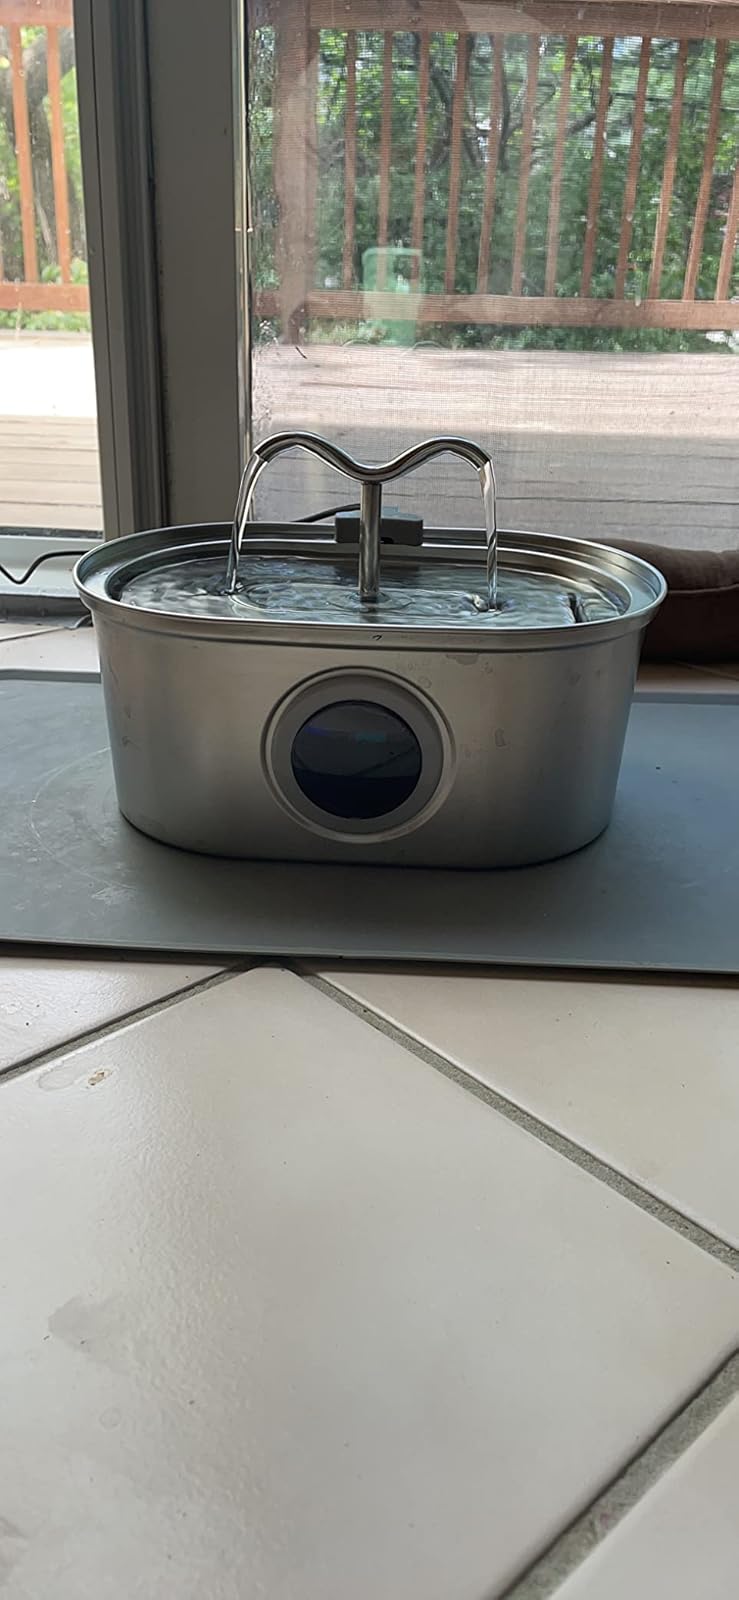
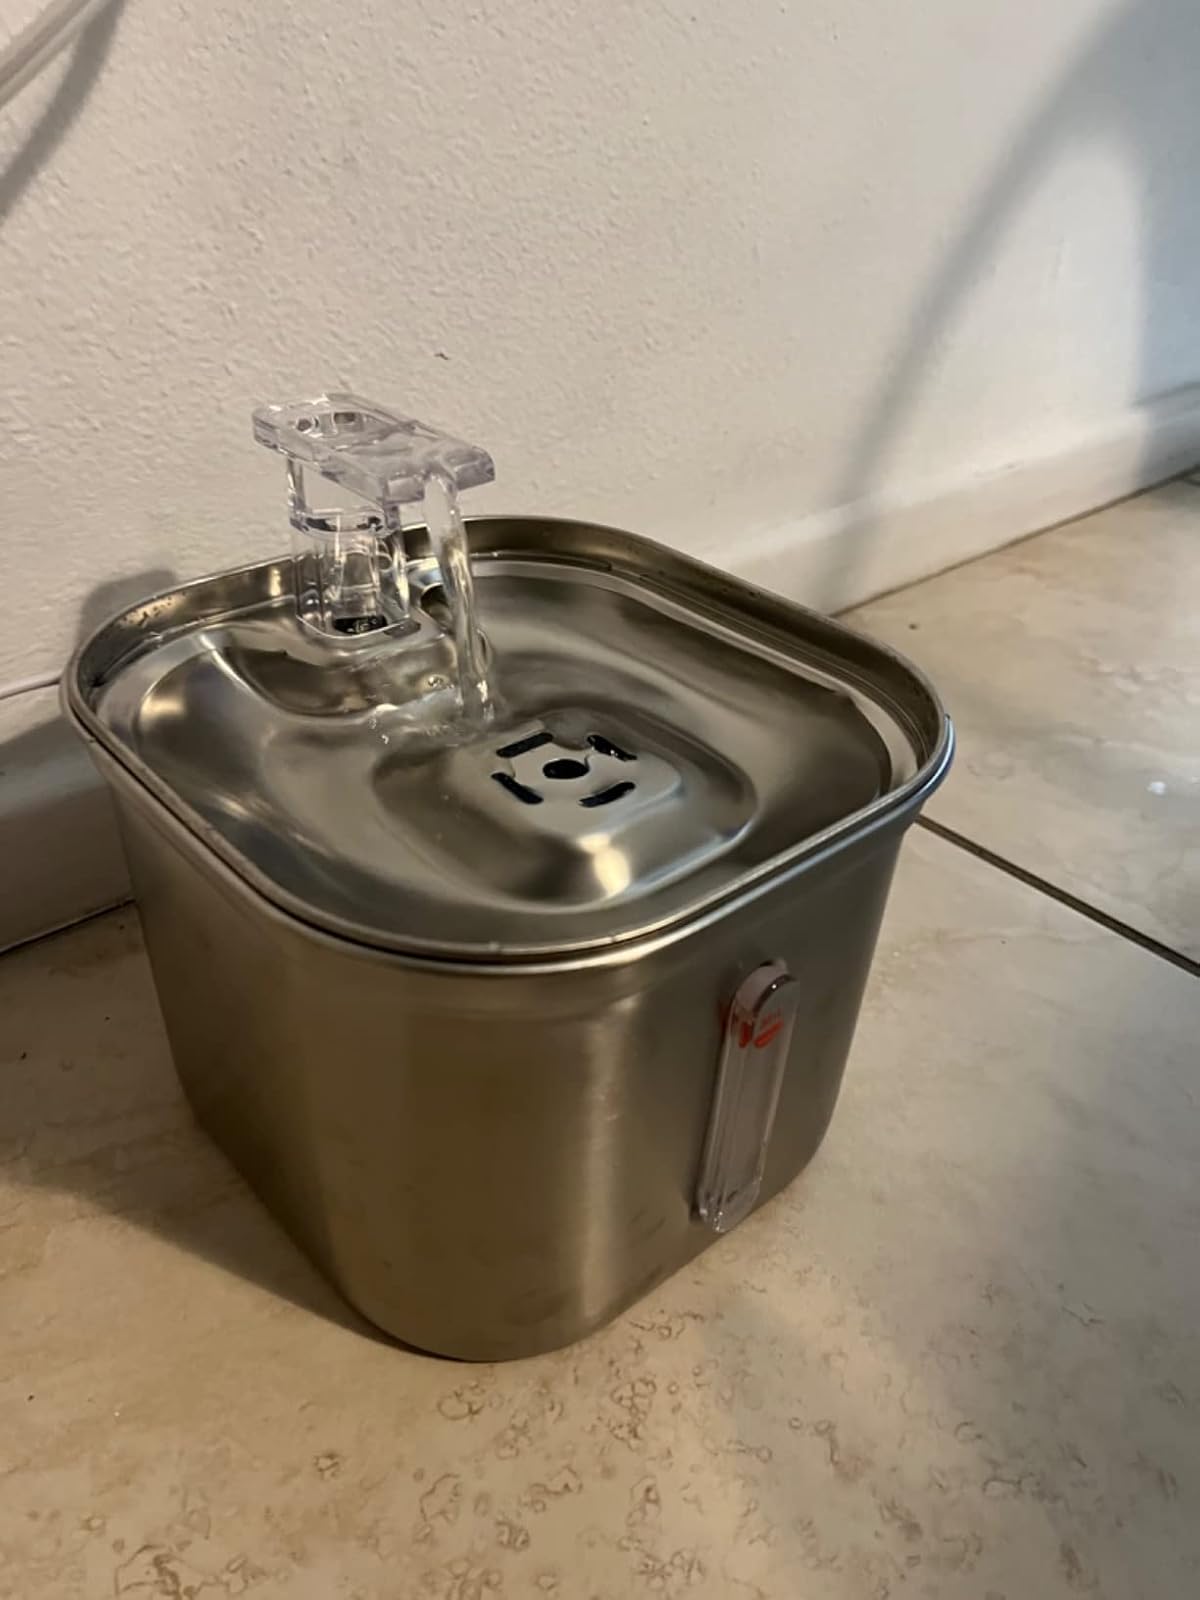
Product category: items_bowl
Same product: no